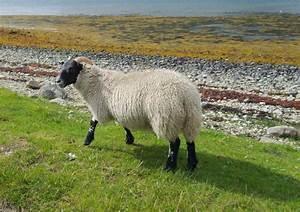
sheep